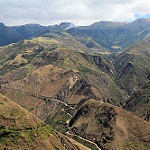
Label: mountain